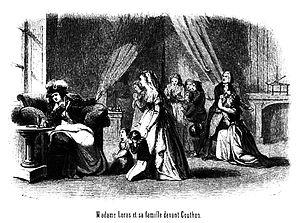
Madame Loras, mère de 11 enfants, suppliant Couthon de libérer son mari (qui sera guillotiné).
La guillotine est une machine de conception française, inspirée d’anciens modèles de machines à décapitation, et qui fut utilisée en France pour l’application officielle de la peine de mort par décapitation, puis dans certains cantons de Suisse, en Grèce, en Suède, en Belgique et en Allemagne. En France, une guillotine fonctionna à la prison des Baumettes pour la dernière fois en septembre 1977, et fut remisée définitivement, après l’abolition de la peine de mort en 1981, au Centre pénitentiaire de Marseille.